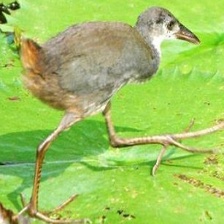
Species: WHITE BREASTED WATERHEN
Scientific name: AMAURORNIS PHOENICURUS
ImageNet parent category: european_gallinule